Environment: real
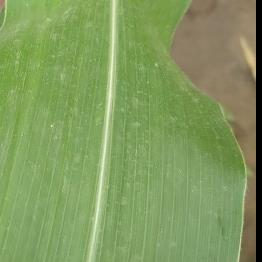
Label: healthy